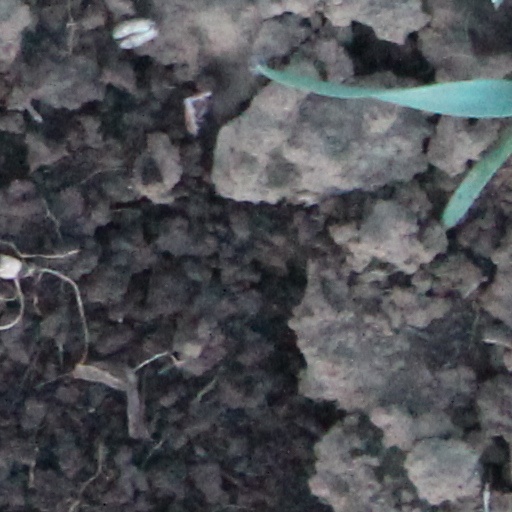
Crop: wheat